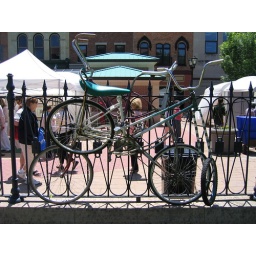
spotted these chained up to the fence around the Old State Capitol